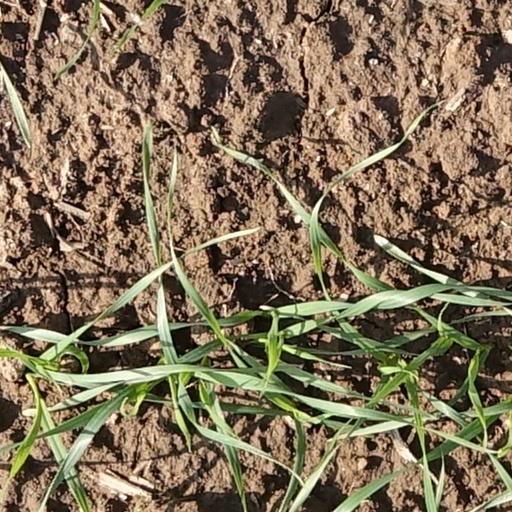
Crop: wheat